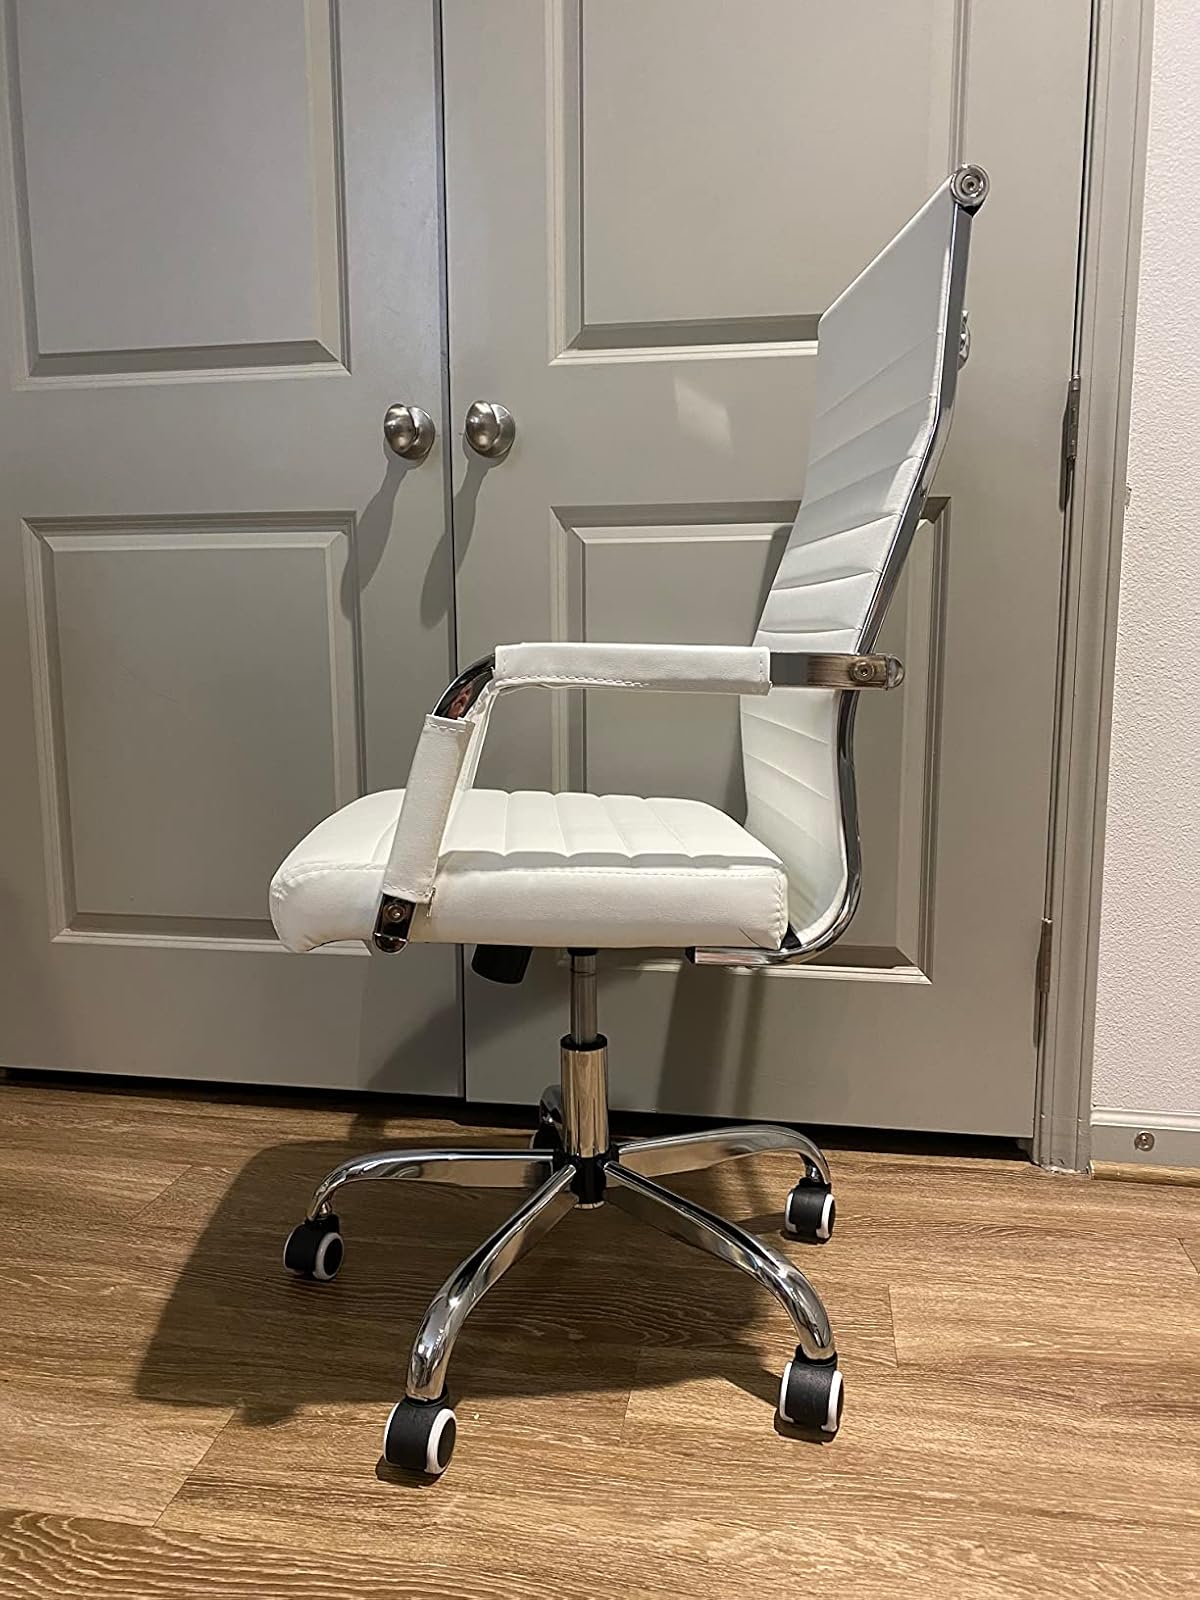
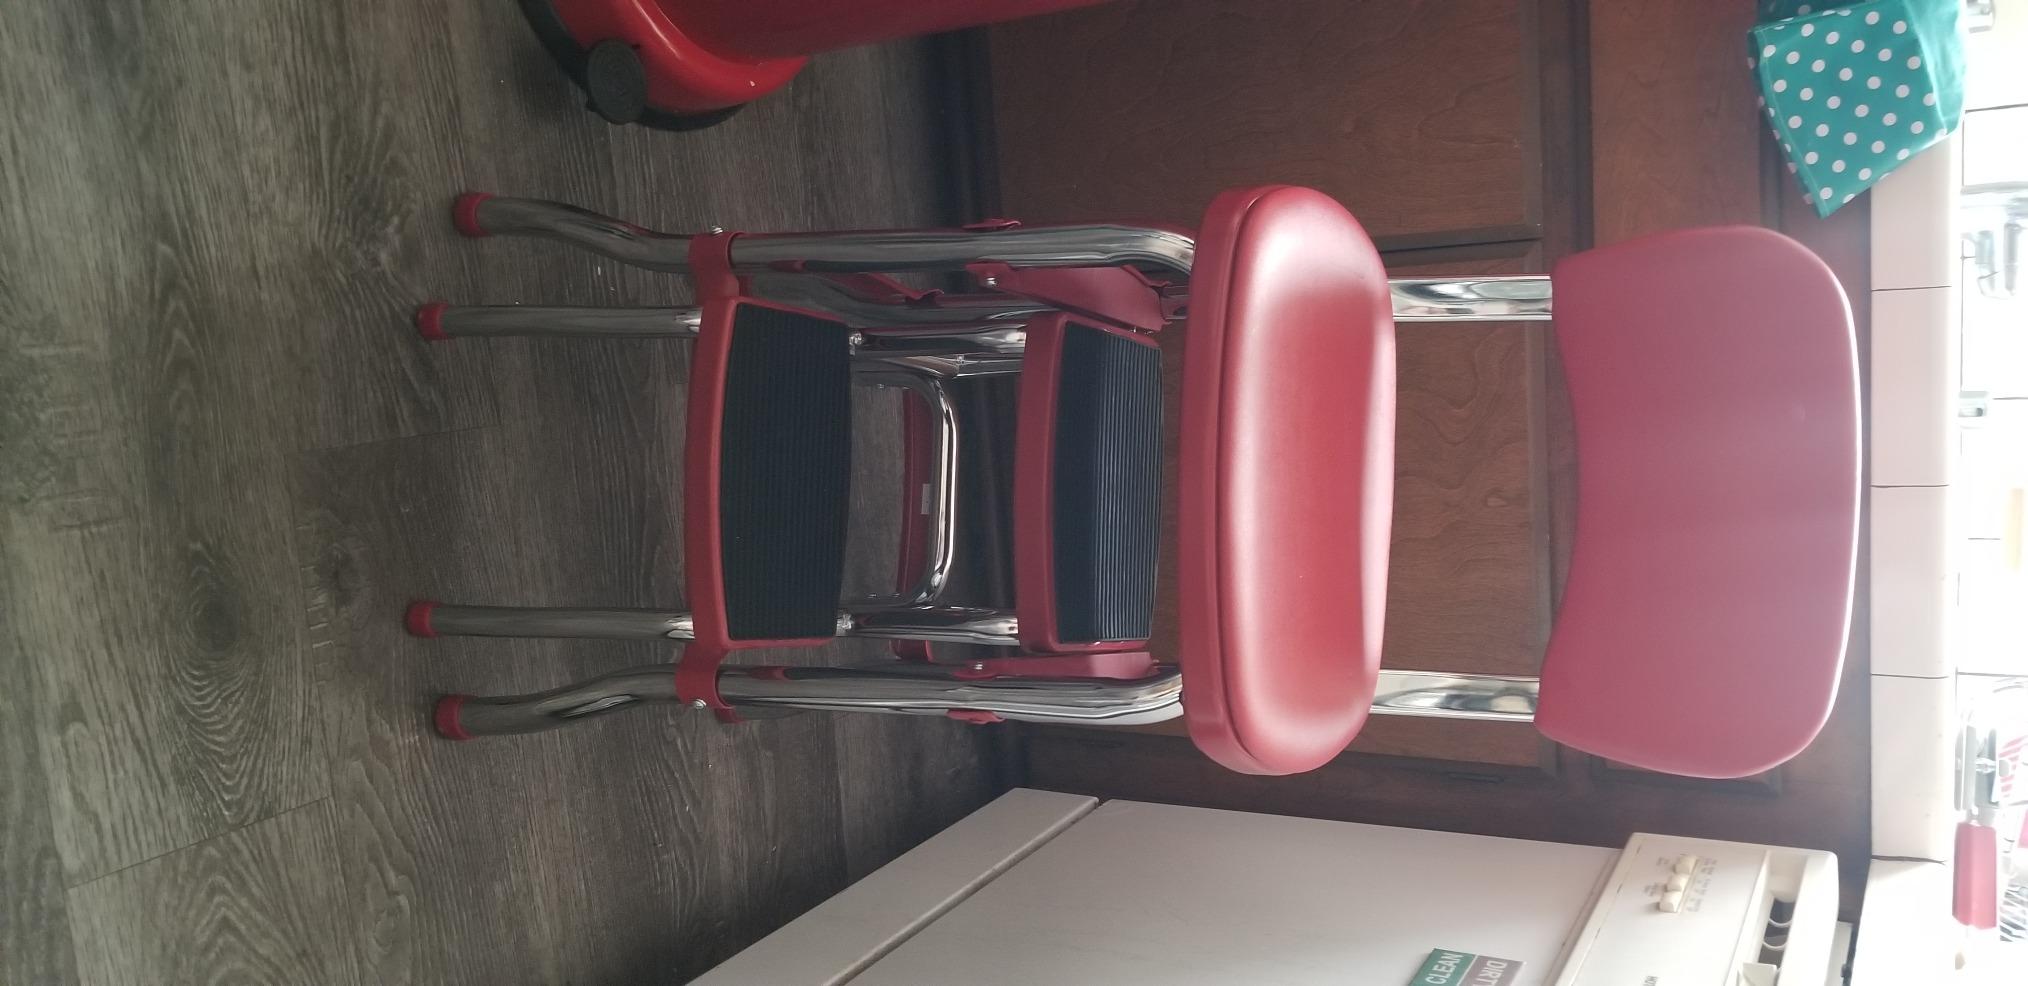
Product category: items_chair
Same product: no